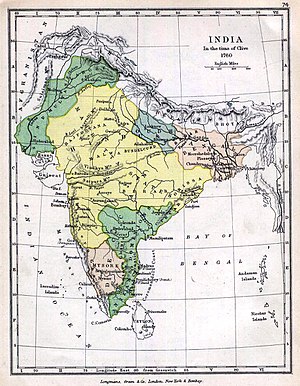
Indien / Historie / Regionale kongedømmer efter Mogulriget
Kort over Indien anno 1760.
Indien, officielt Republikken Indien, er en suveræn stat i den sydlige del af Asien, hvor landet udgør hovedparten af det indiske subkontinent. Indien grænser op til Pakistan, Kina, Nepal, Bhutan, Bangladesh og Myanmar og har søgrænser til Maldiverne, Sri Lanka og Indonesien. Indien har ligeledes en omdiskuteret grænse til Afghanistan.